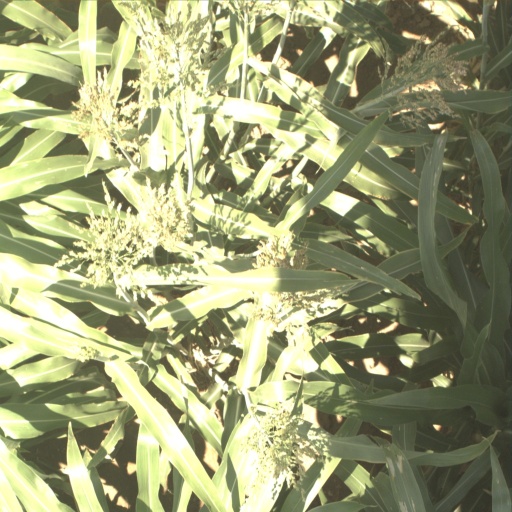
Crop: sorghum